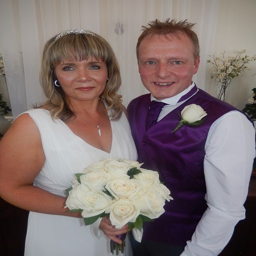
i officiated the wedding of people .